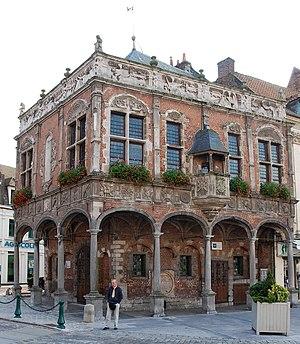
le bailliage à Aire-sur-la-Lys
Cet article recense les monuments historiques français classés en 1886.
Le bailliage est un ancien édifice administratif de la ville d'Aire-sur-la-Lys, classé monument historique.